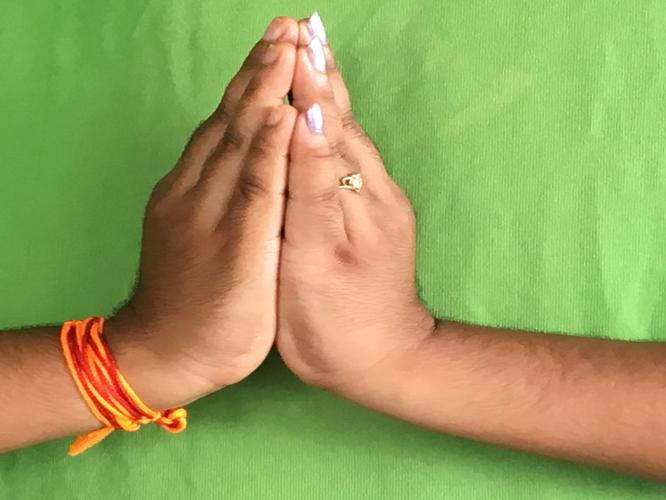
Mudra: Kapotham
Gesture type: double_hand